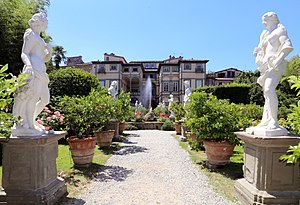
Lucca / Historie / Efter Napoleons erobring
Palazzo Pfanner.
Lucca er en by og comune i Toscana i Centralitalien ved Serchio, i en frodig dal nær Det Tyrrhenske Hav. Det er hovedstaden i Provinsen Lucca. Byen er berømt for sin intakte bymur, som stammer fra renæssancen.